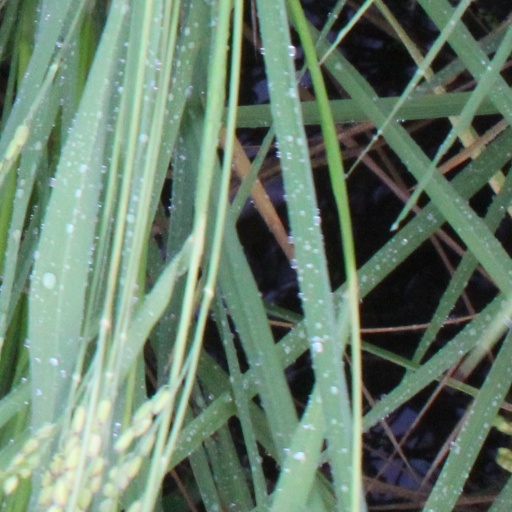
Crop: rice